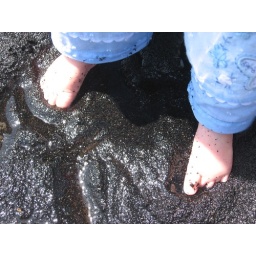
White toes in black sand